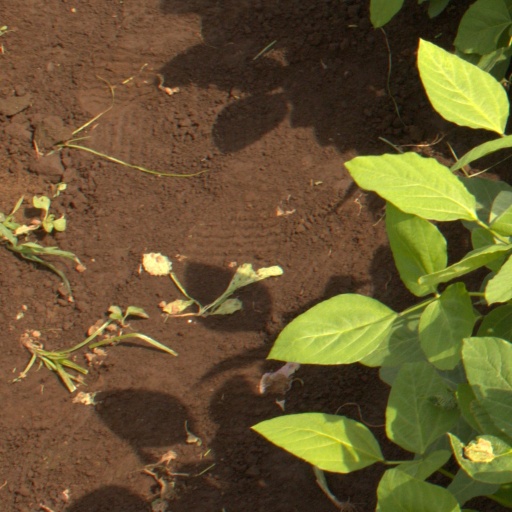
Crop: soybean